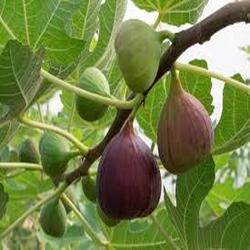
Label: Fig